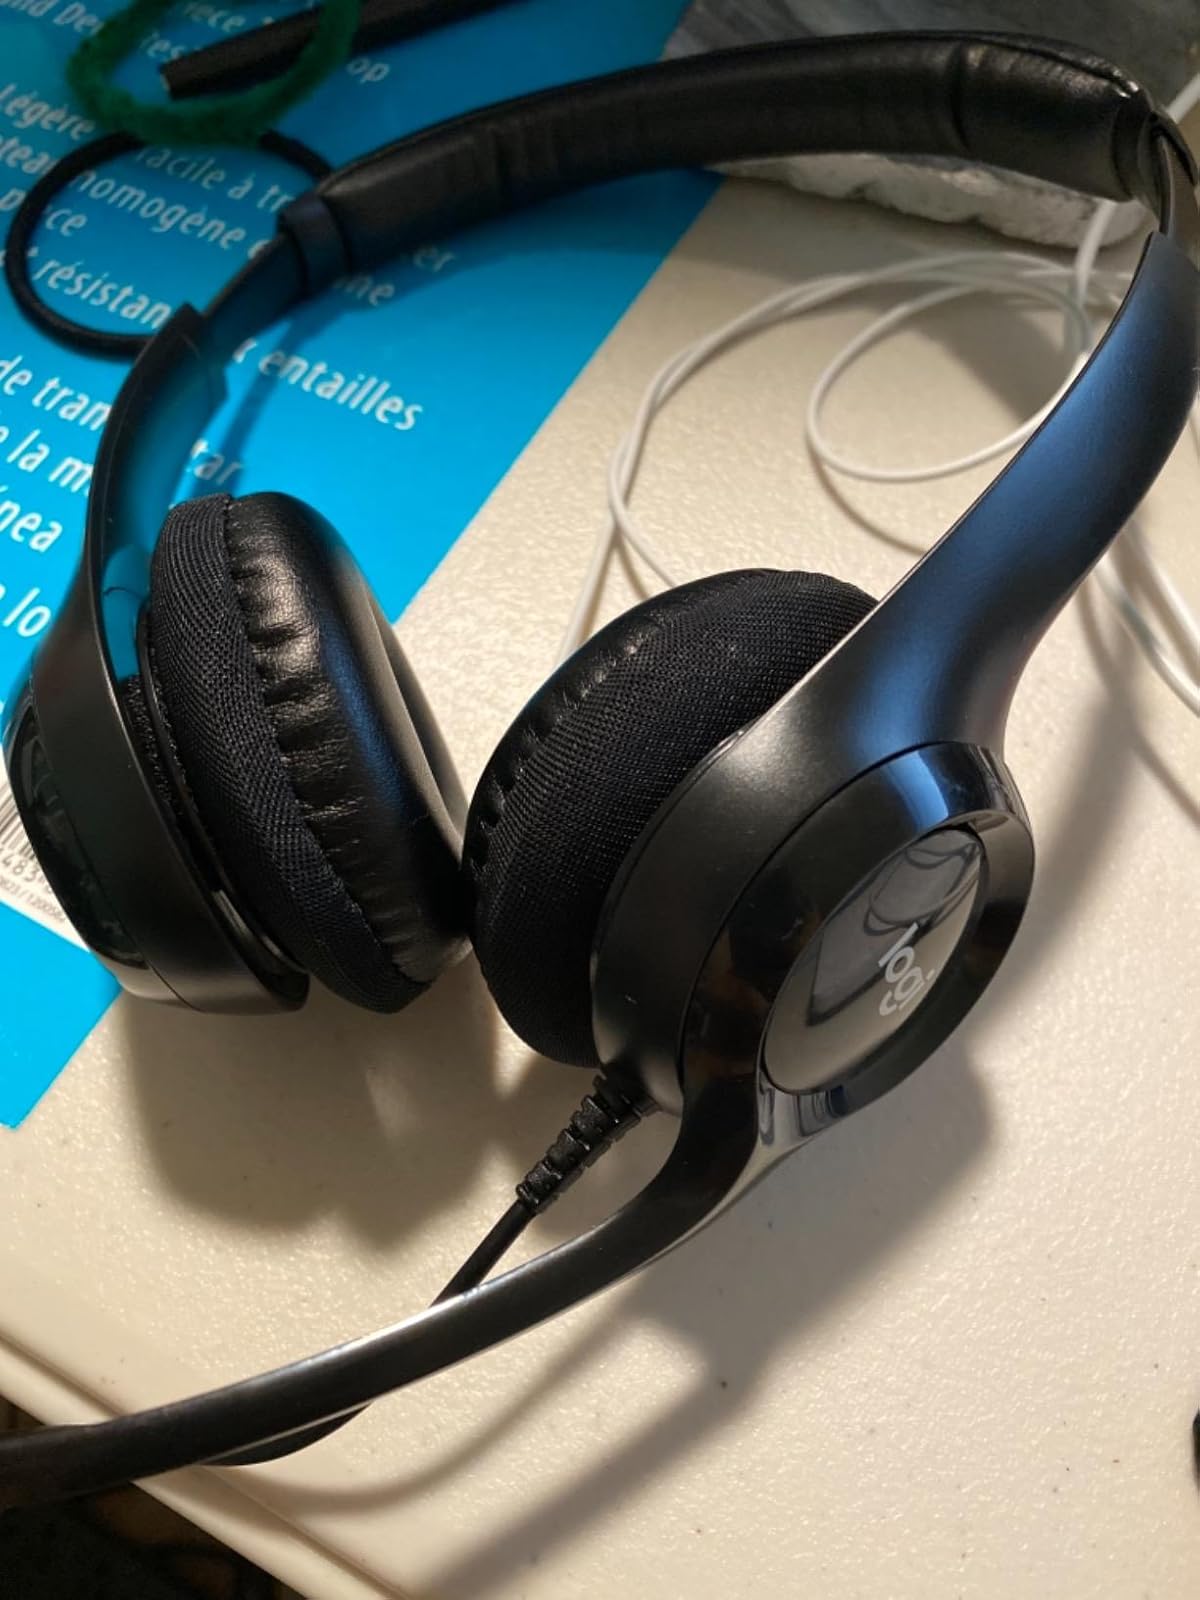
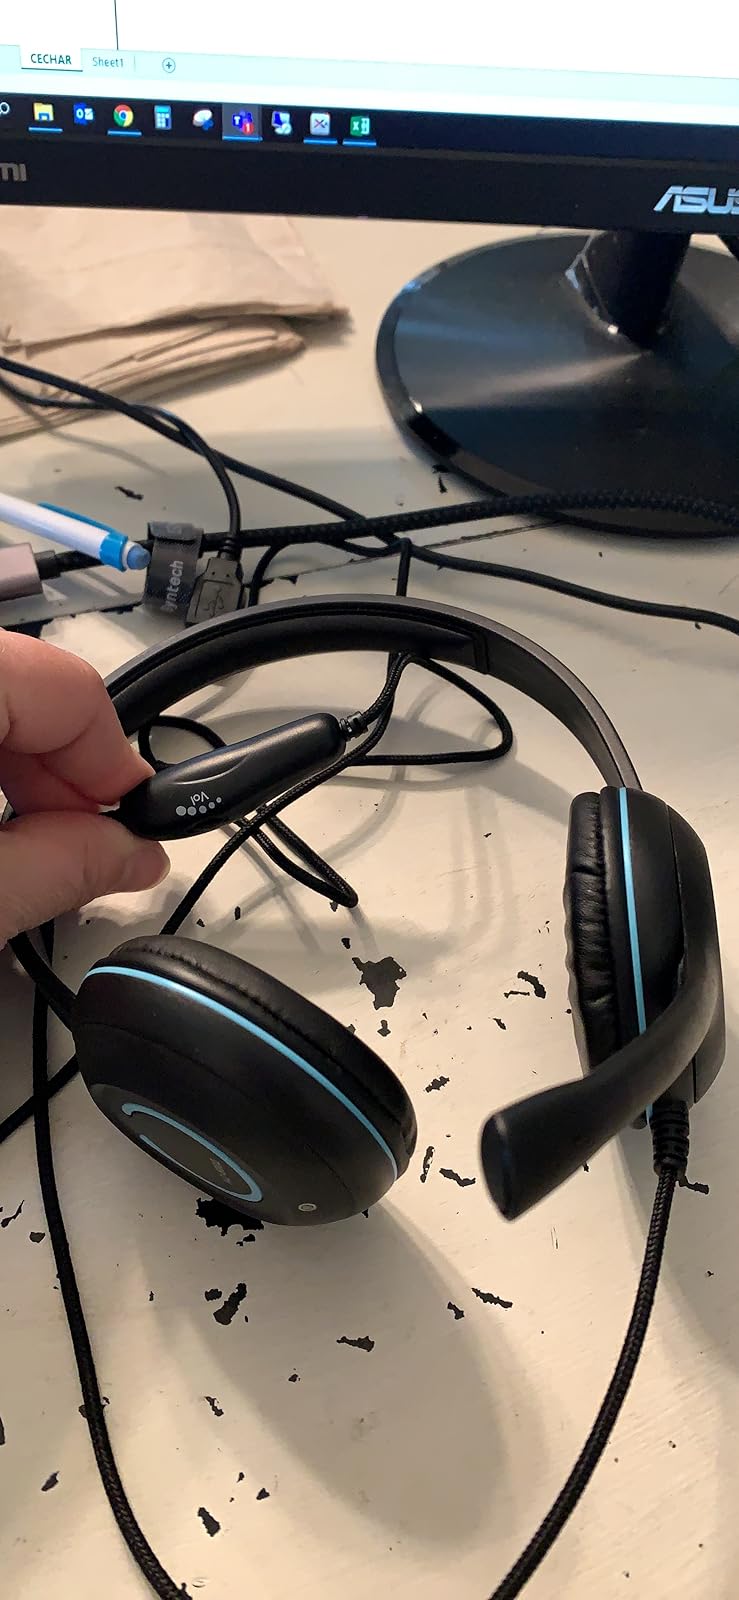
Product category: headphones
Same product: no